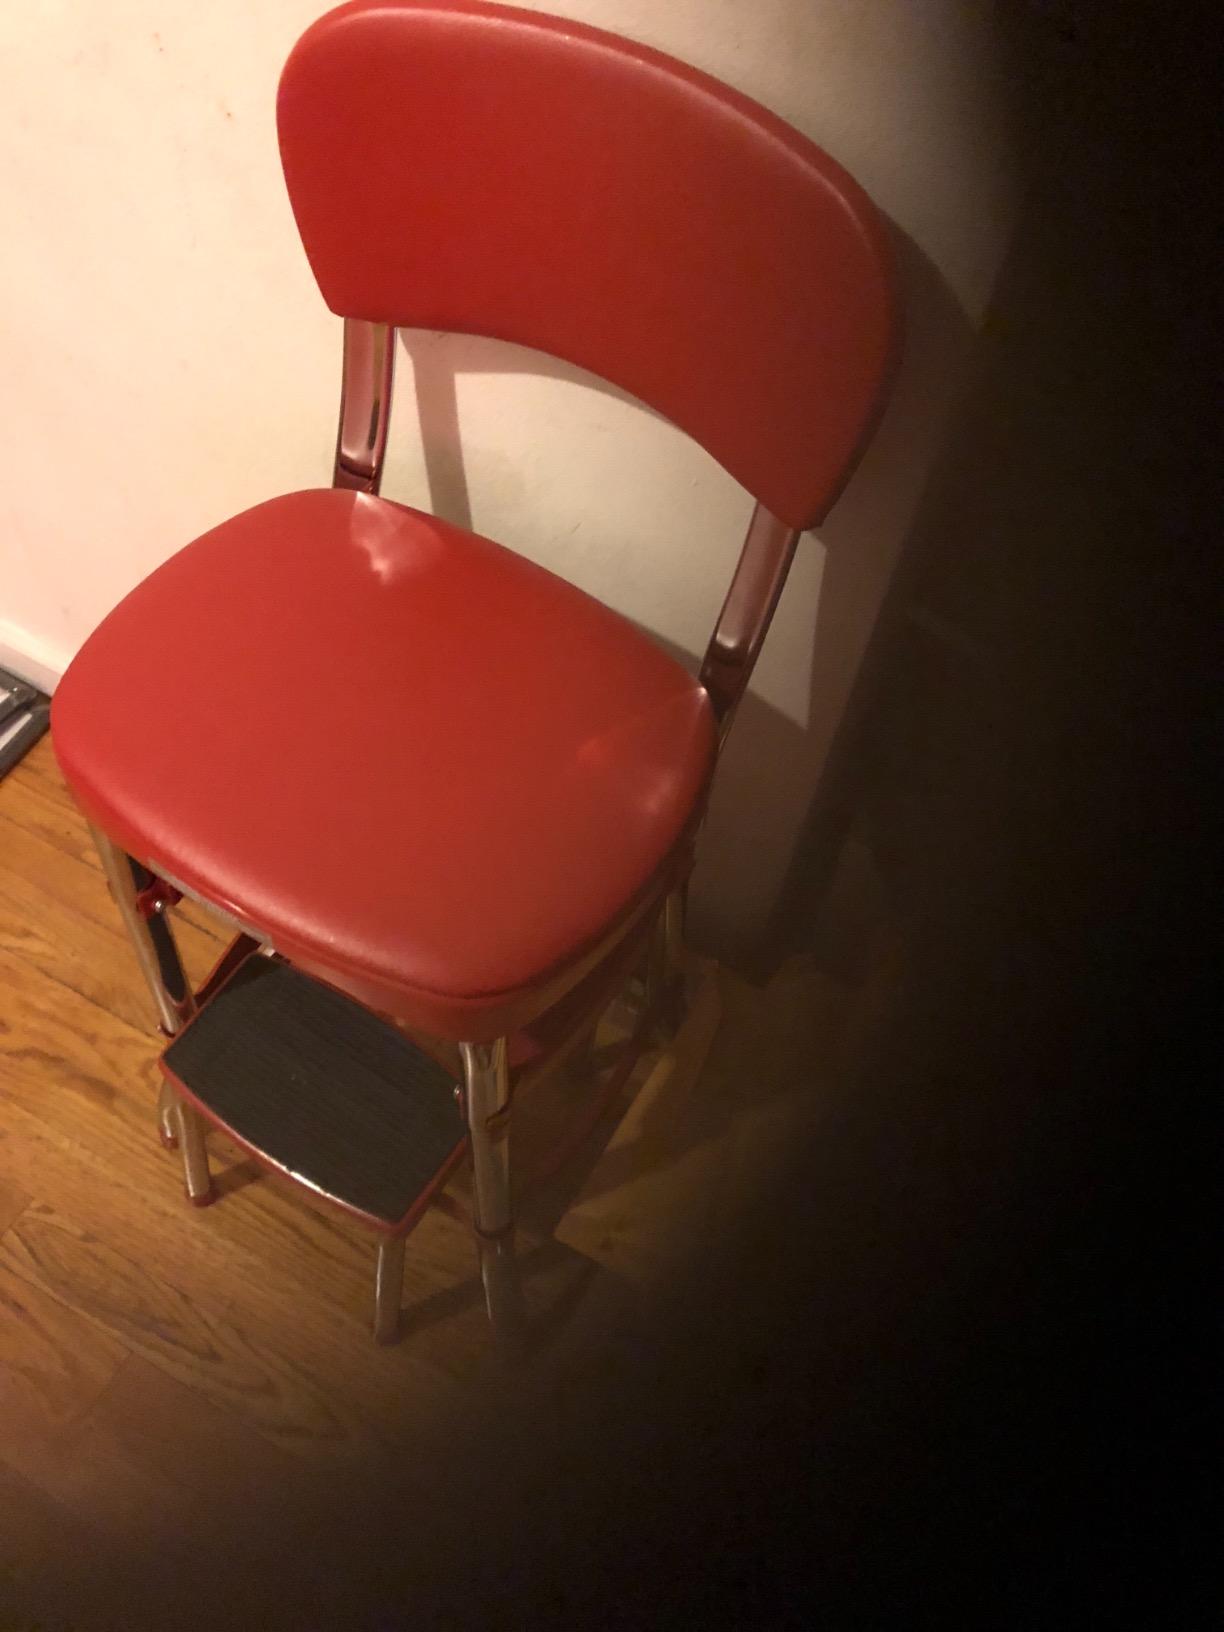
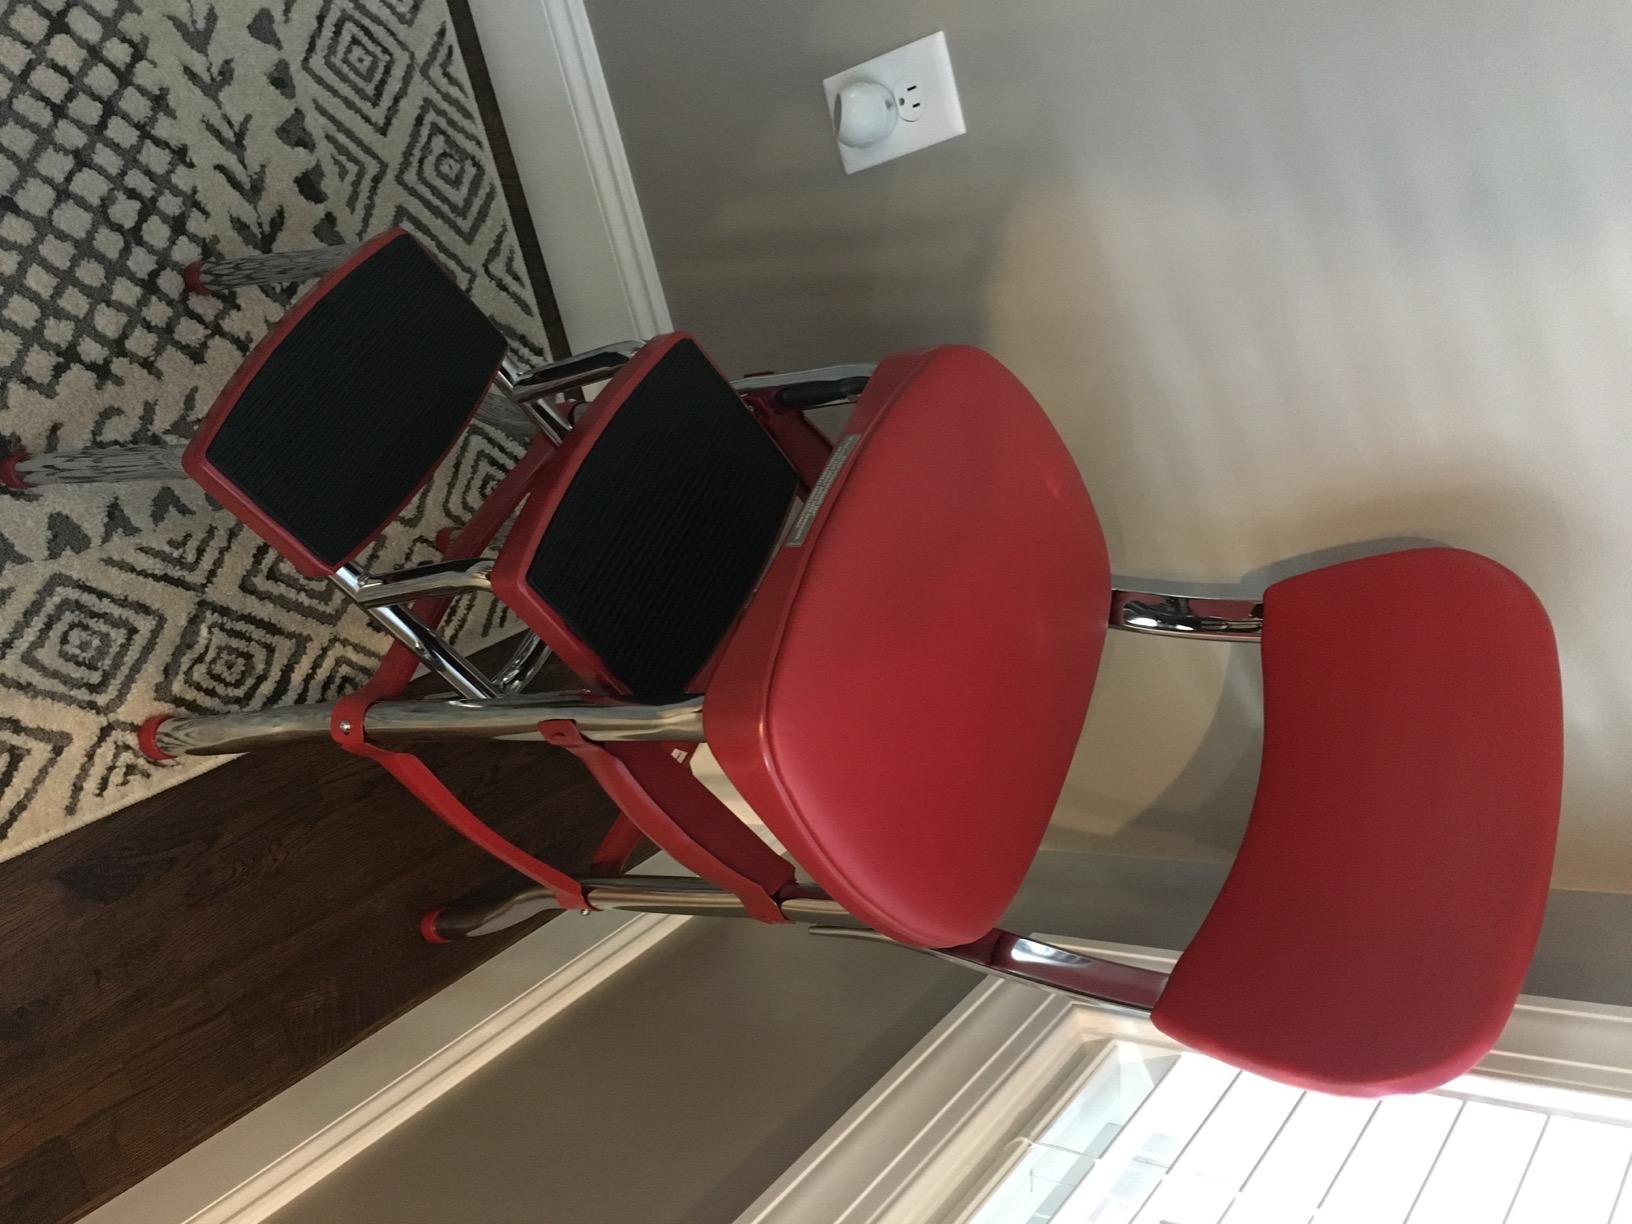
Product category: items_chair
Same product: yes